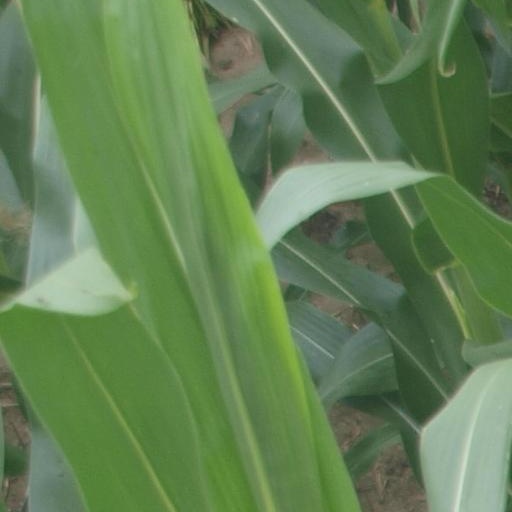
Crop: maize; corn